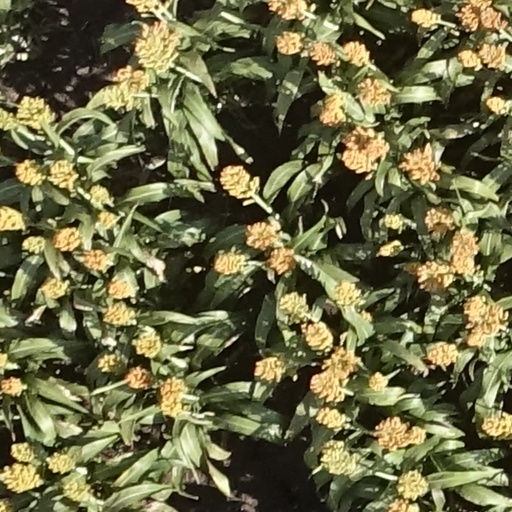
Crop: sorghum